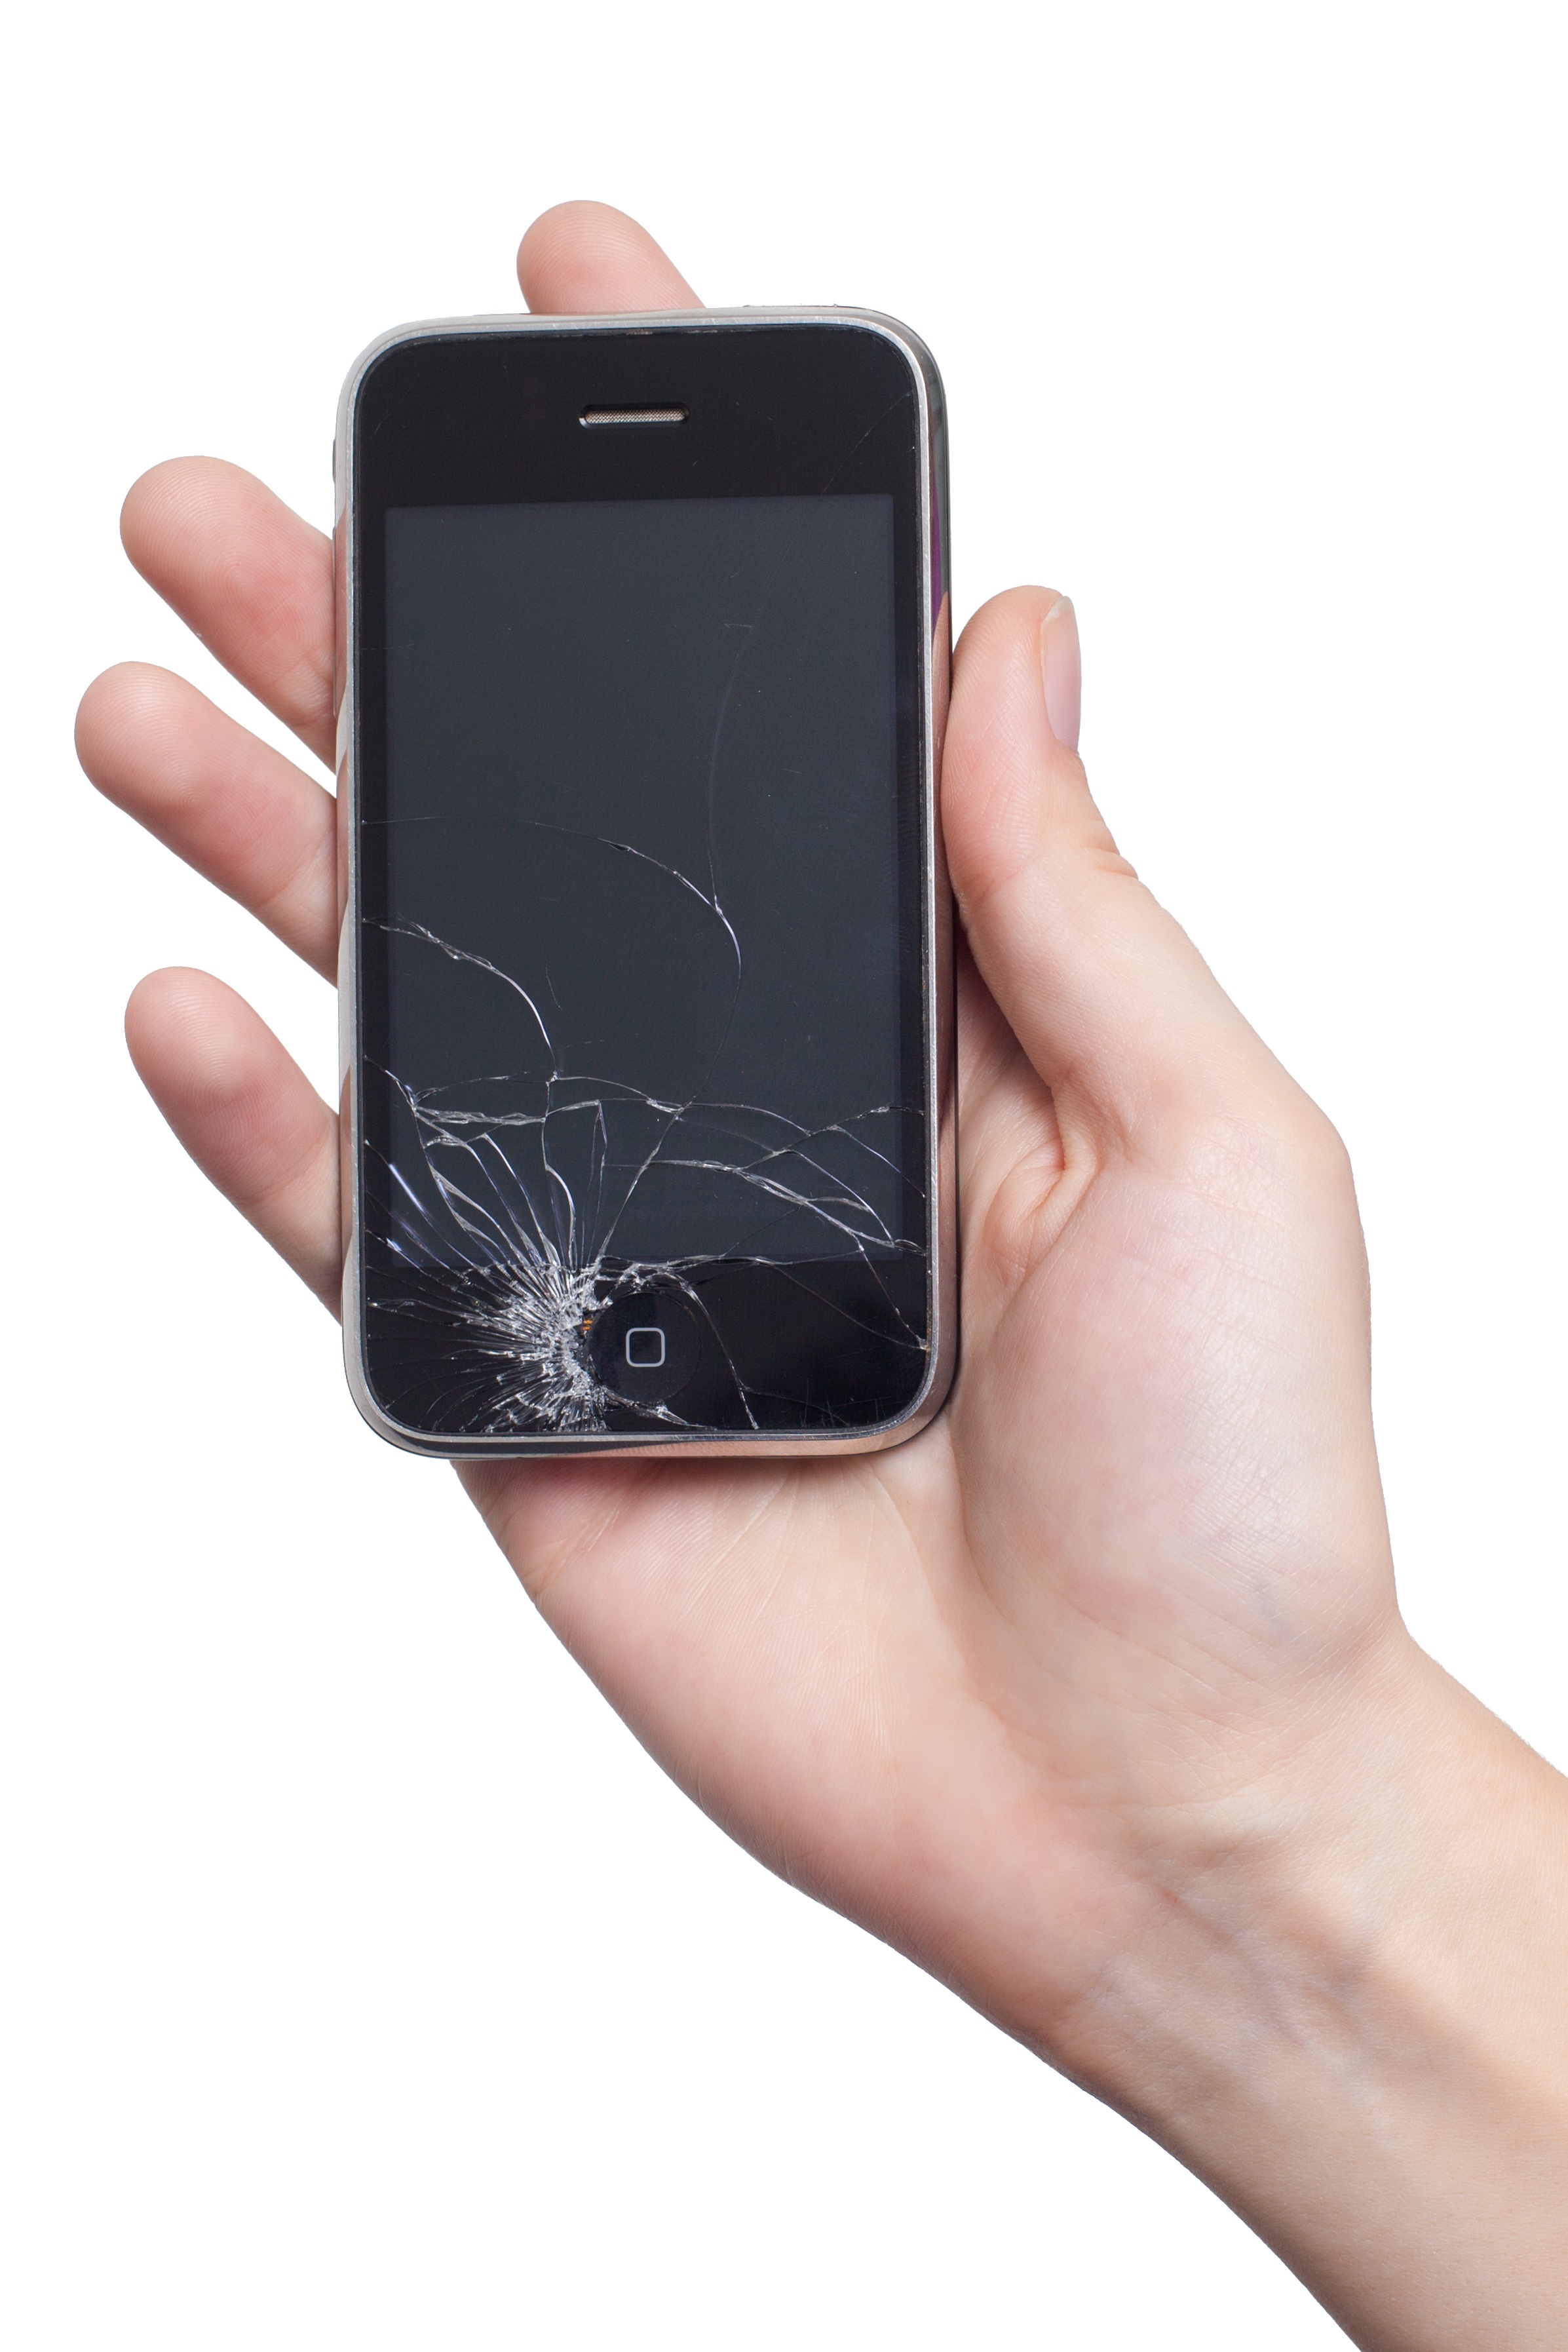
iphone, smartphone, hand, screen, apple, technology, finger, gadget, arm, mobile phone, display, damage, touch screen, portable communications device, communication device